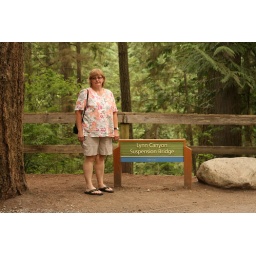
Suspension Bridge trail, where you cross the bridge and come to beautiful falls and streams in deep cool forest.